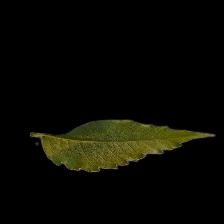
Plant: Neem